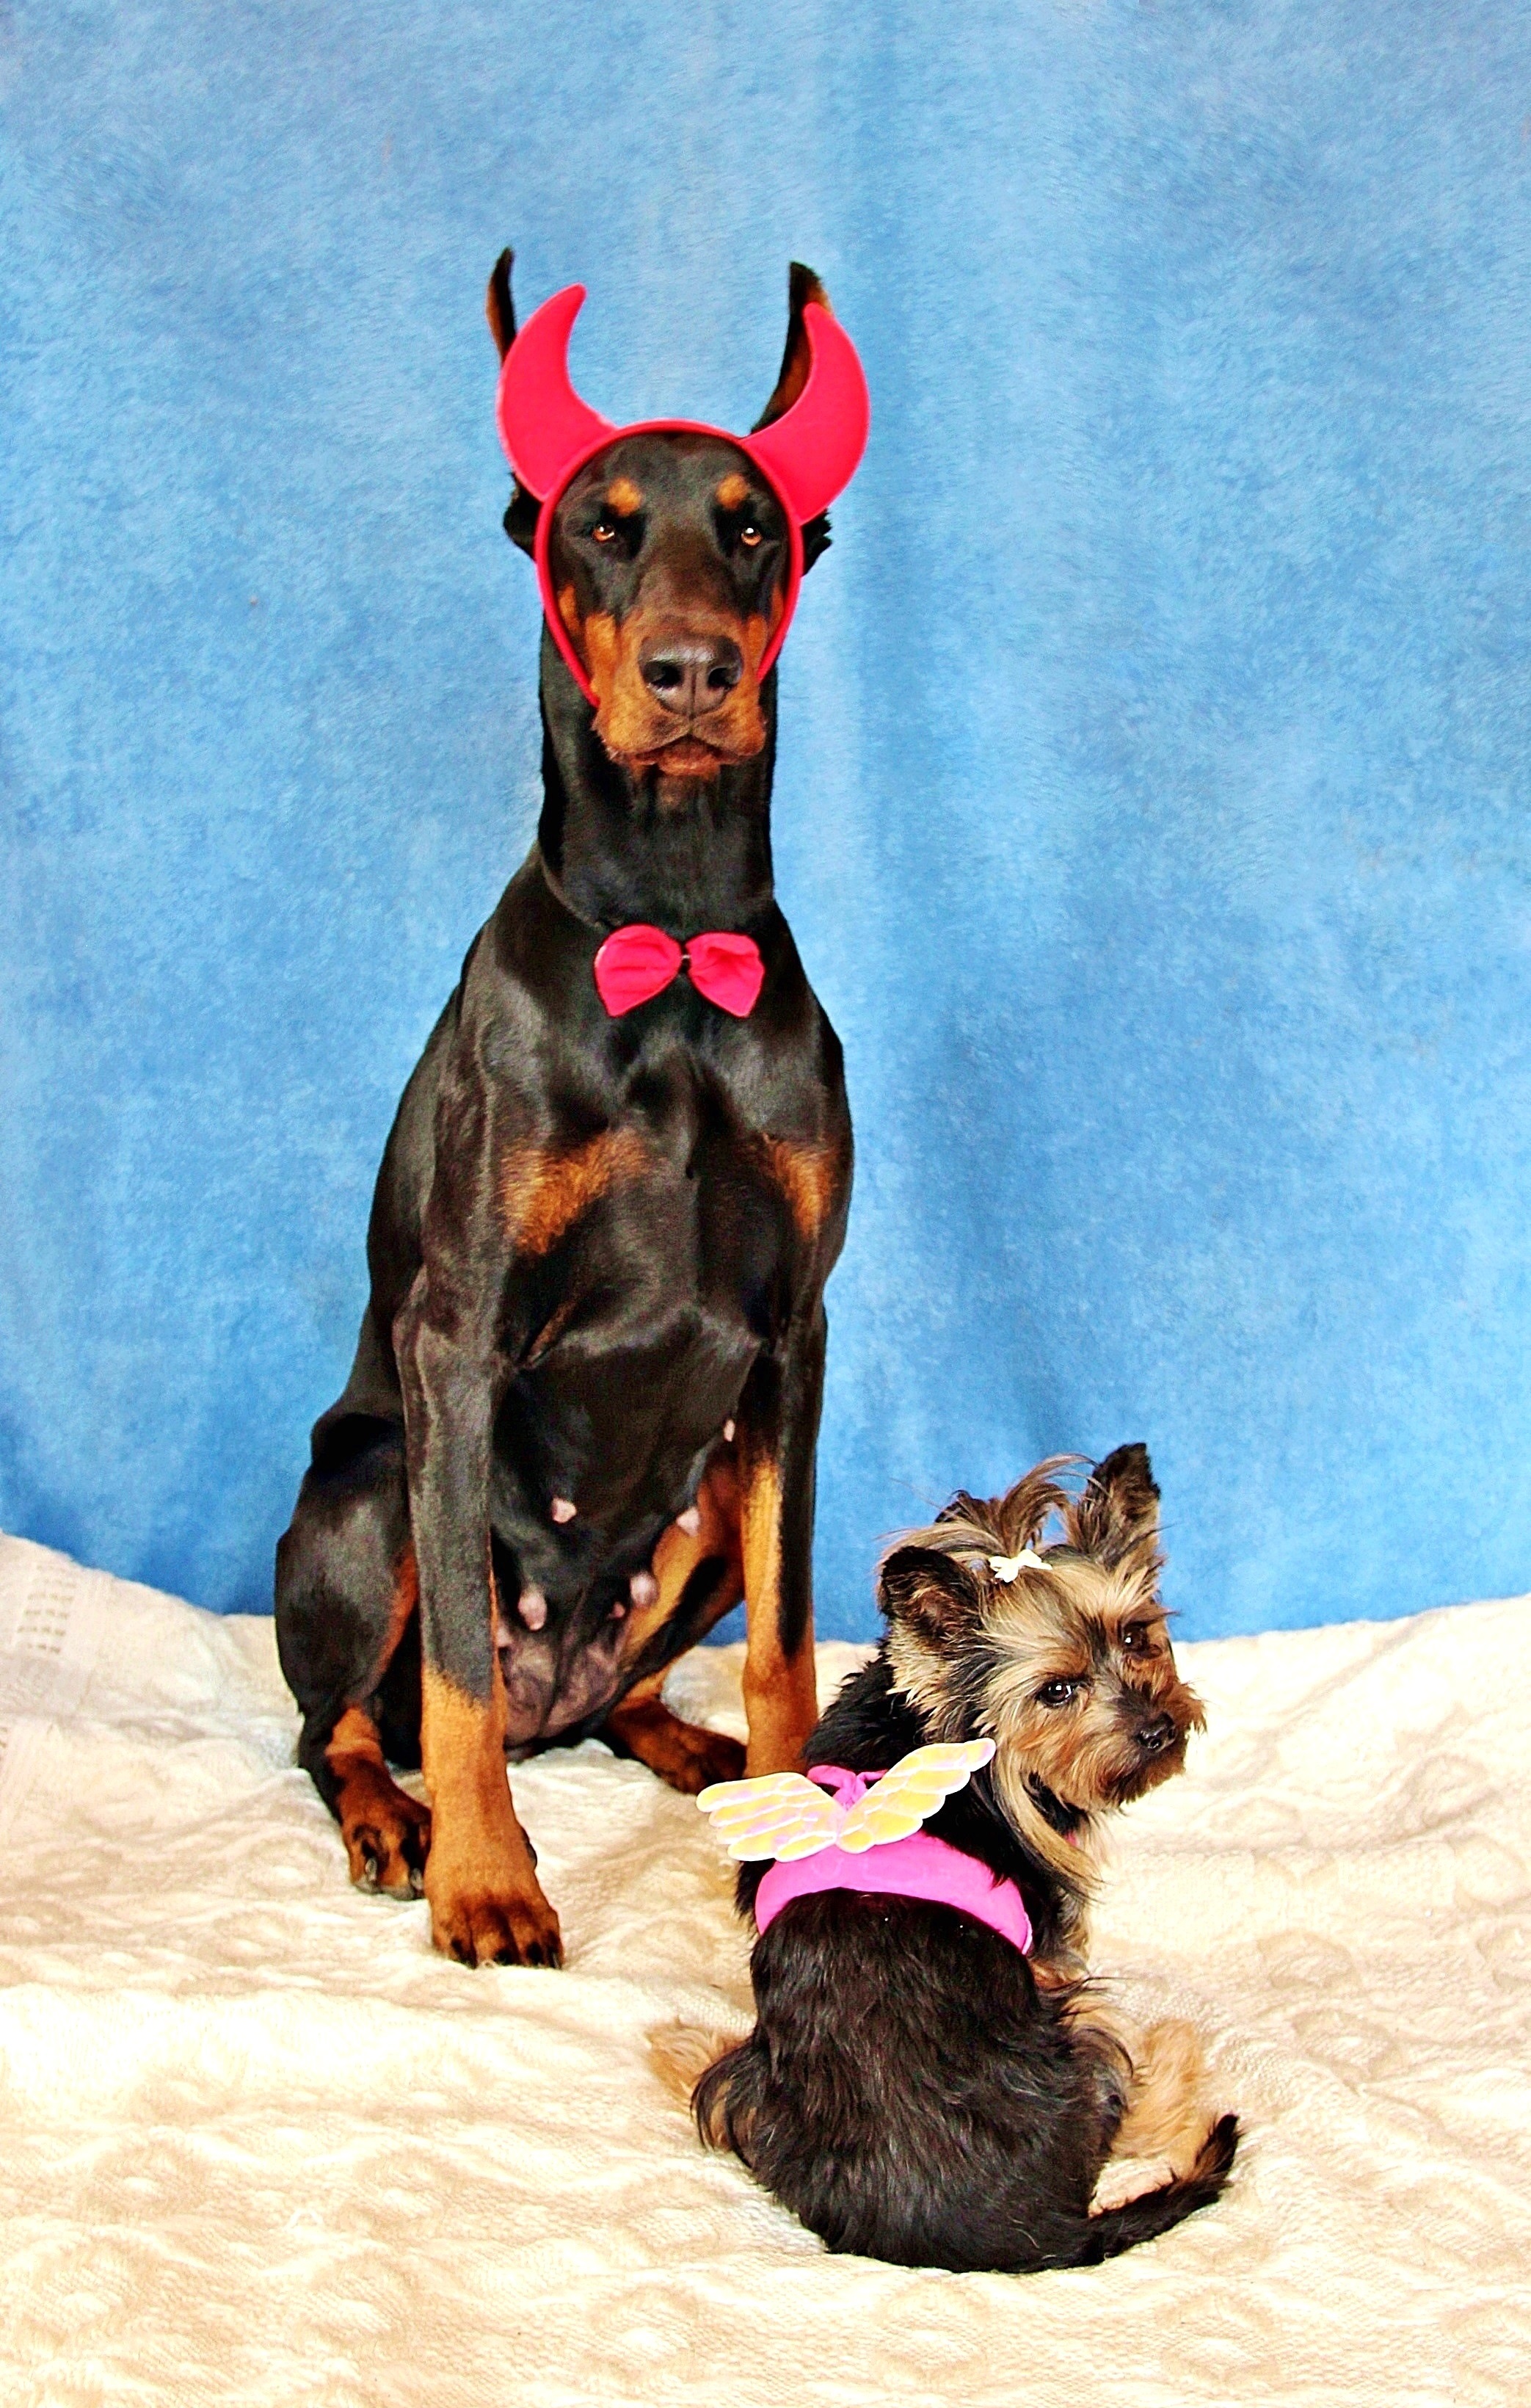
dog, mammal, angel, dogs, vertebrate, devil, dog breed, terrier, doberman, yorkshire terrier, german pinscher, pinscher, miniature pinscher, dog like mammal